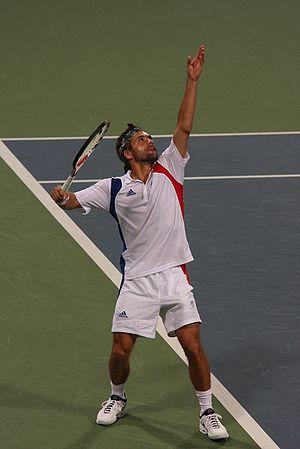
Arnaud Clément (associé à Michael Llodra) lors du match pour la troisième place contre les frères Bryan) aux des Jeux olympiques d'été de Pékin 2008.
Pour sa 26ᵉ participation à des Jeux d'été, l'équipe de France olympique a remporté 43 médailles aux Jeux olympiques d'été de 2008 à Pékin, se situant au 10ᵉ rang du tableau des médailles par nations. La délégation française, amenée par son porte-drapeau, le canoéiste Tony Estanguet, était composée de 323 athlètes. La Commission nationale du sport de haut niveau a validé la liste définitive le 28 juillet.
Arnaud Clément, né le 17 décembre 1977 à Aix-en-Provence, est un joueur français de tennis, professionnel entre 1996 et 2012.